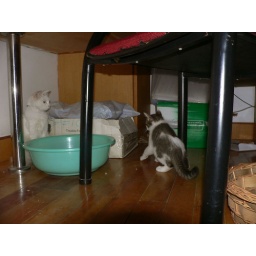
Soon they were jumping in and out of litter pan, basket, box and chasing each other